Tiburones de Cancún

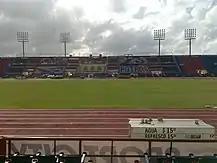
The Tiburones played their home opener at the Estadio Andrés Quintana Roo.

The Tiburones hired Alejandro Evangelista as head coach for the 2022 season and held local tryouts in December 2021. The team signed American quarterback Clark Hazlett, who had previously joined the team in 2021 for training camp before the cancellation of the season. Additionally, they signed four players with NFL experience: Khiry Robinson, Mardy Gilyard, Monte Taylor and David Gilbert. On 18 April, the Tiburones released their final 48-man roster, which included 13 foreign players.